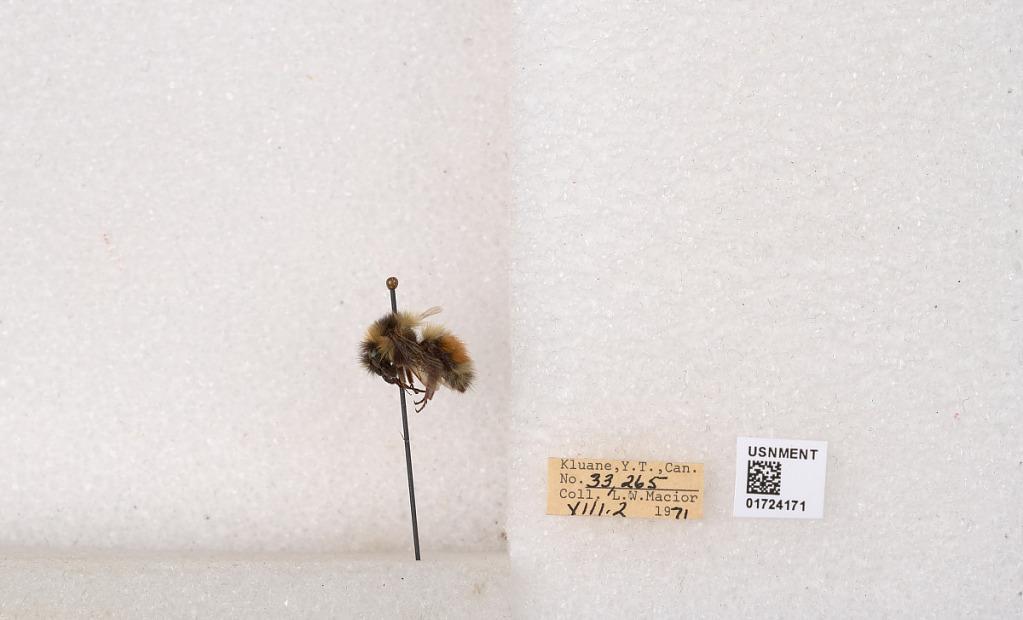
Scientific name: Bombus (Pyrobombus) sylvicola Kirby
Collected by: L. Macior
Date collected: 1971-8-2
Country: Canada
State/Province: Yukon Teritory
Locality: Kluane National Park and Reserve
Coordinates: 60.7493, -139.504